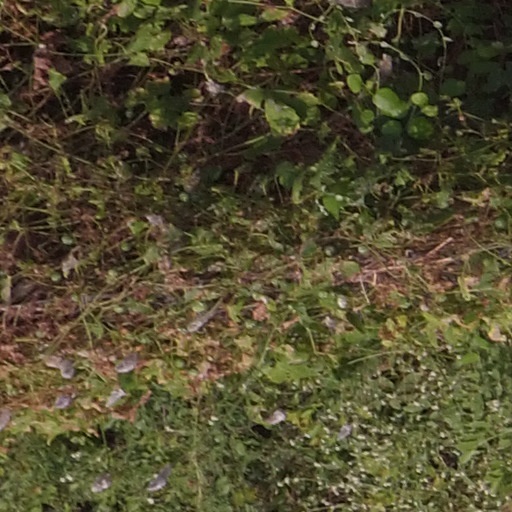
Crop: maize; corn